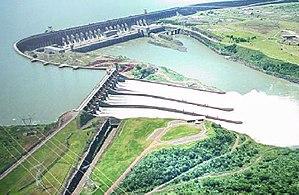
Le Paraná est un fleuve qui s'écoule des hauts plateaux brésiliens vers l'Argentine pour se jeter dans l'océan Atlantique. Avec ses affluents, il constitue le troisième réseau hydrographique du monde, après ceux de l'Amazone et du Congo.